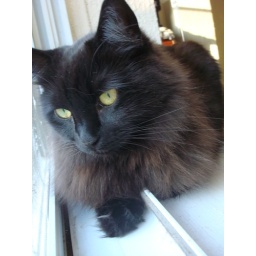
mama cat in the window